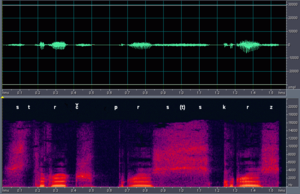
Strč prst skrz krk est un virelangue des langues tchèque et slovaque qui signifie « Enfonce ton doigt dans ton cou ».